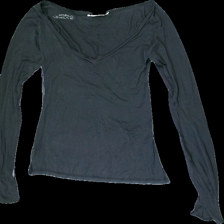
View: front
Type: Top
Category: Ladies
Brand: Not in the list
Brand text on label: nolita
Colors: Grey
Material: 100% cotton
Pattern: Embroidered
Cut: Regular
Size: S
Season: All
Holes: Minor
Damage: hål i arm
Damage location: bottom right
Price range: <50
Recommended usage: Export
Description: grå långärmad tröja med broderad text på ryggen. hål i högra armen